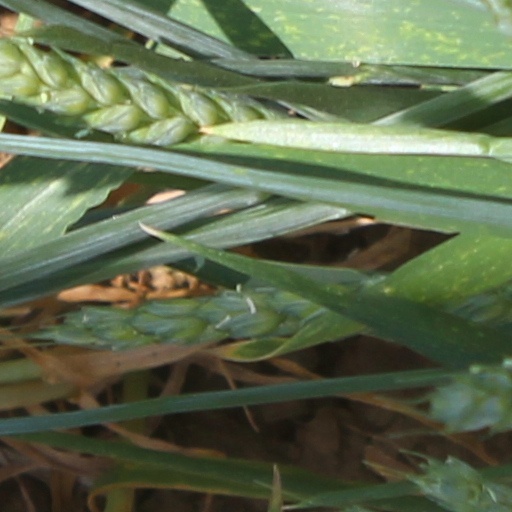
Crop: wheat